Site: brandenburg
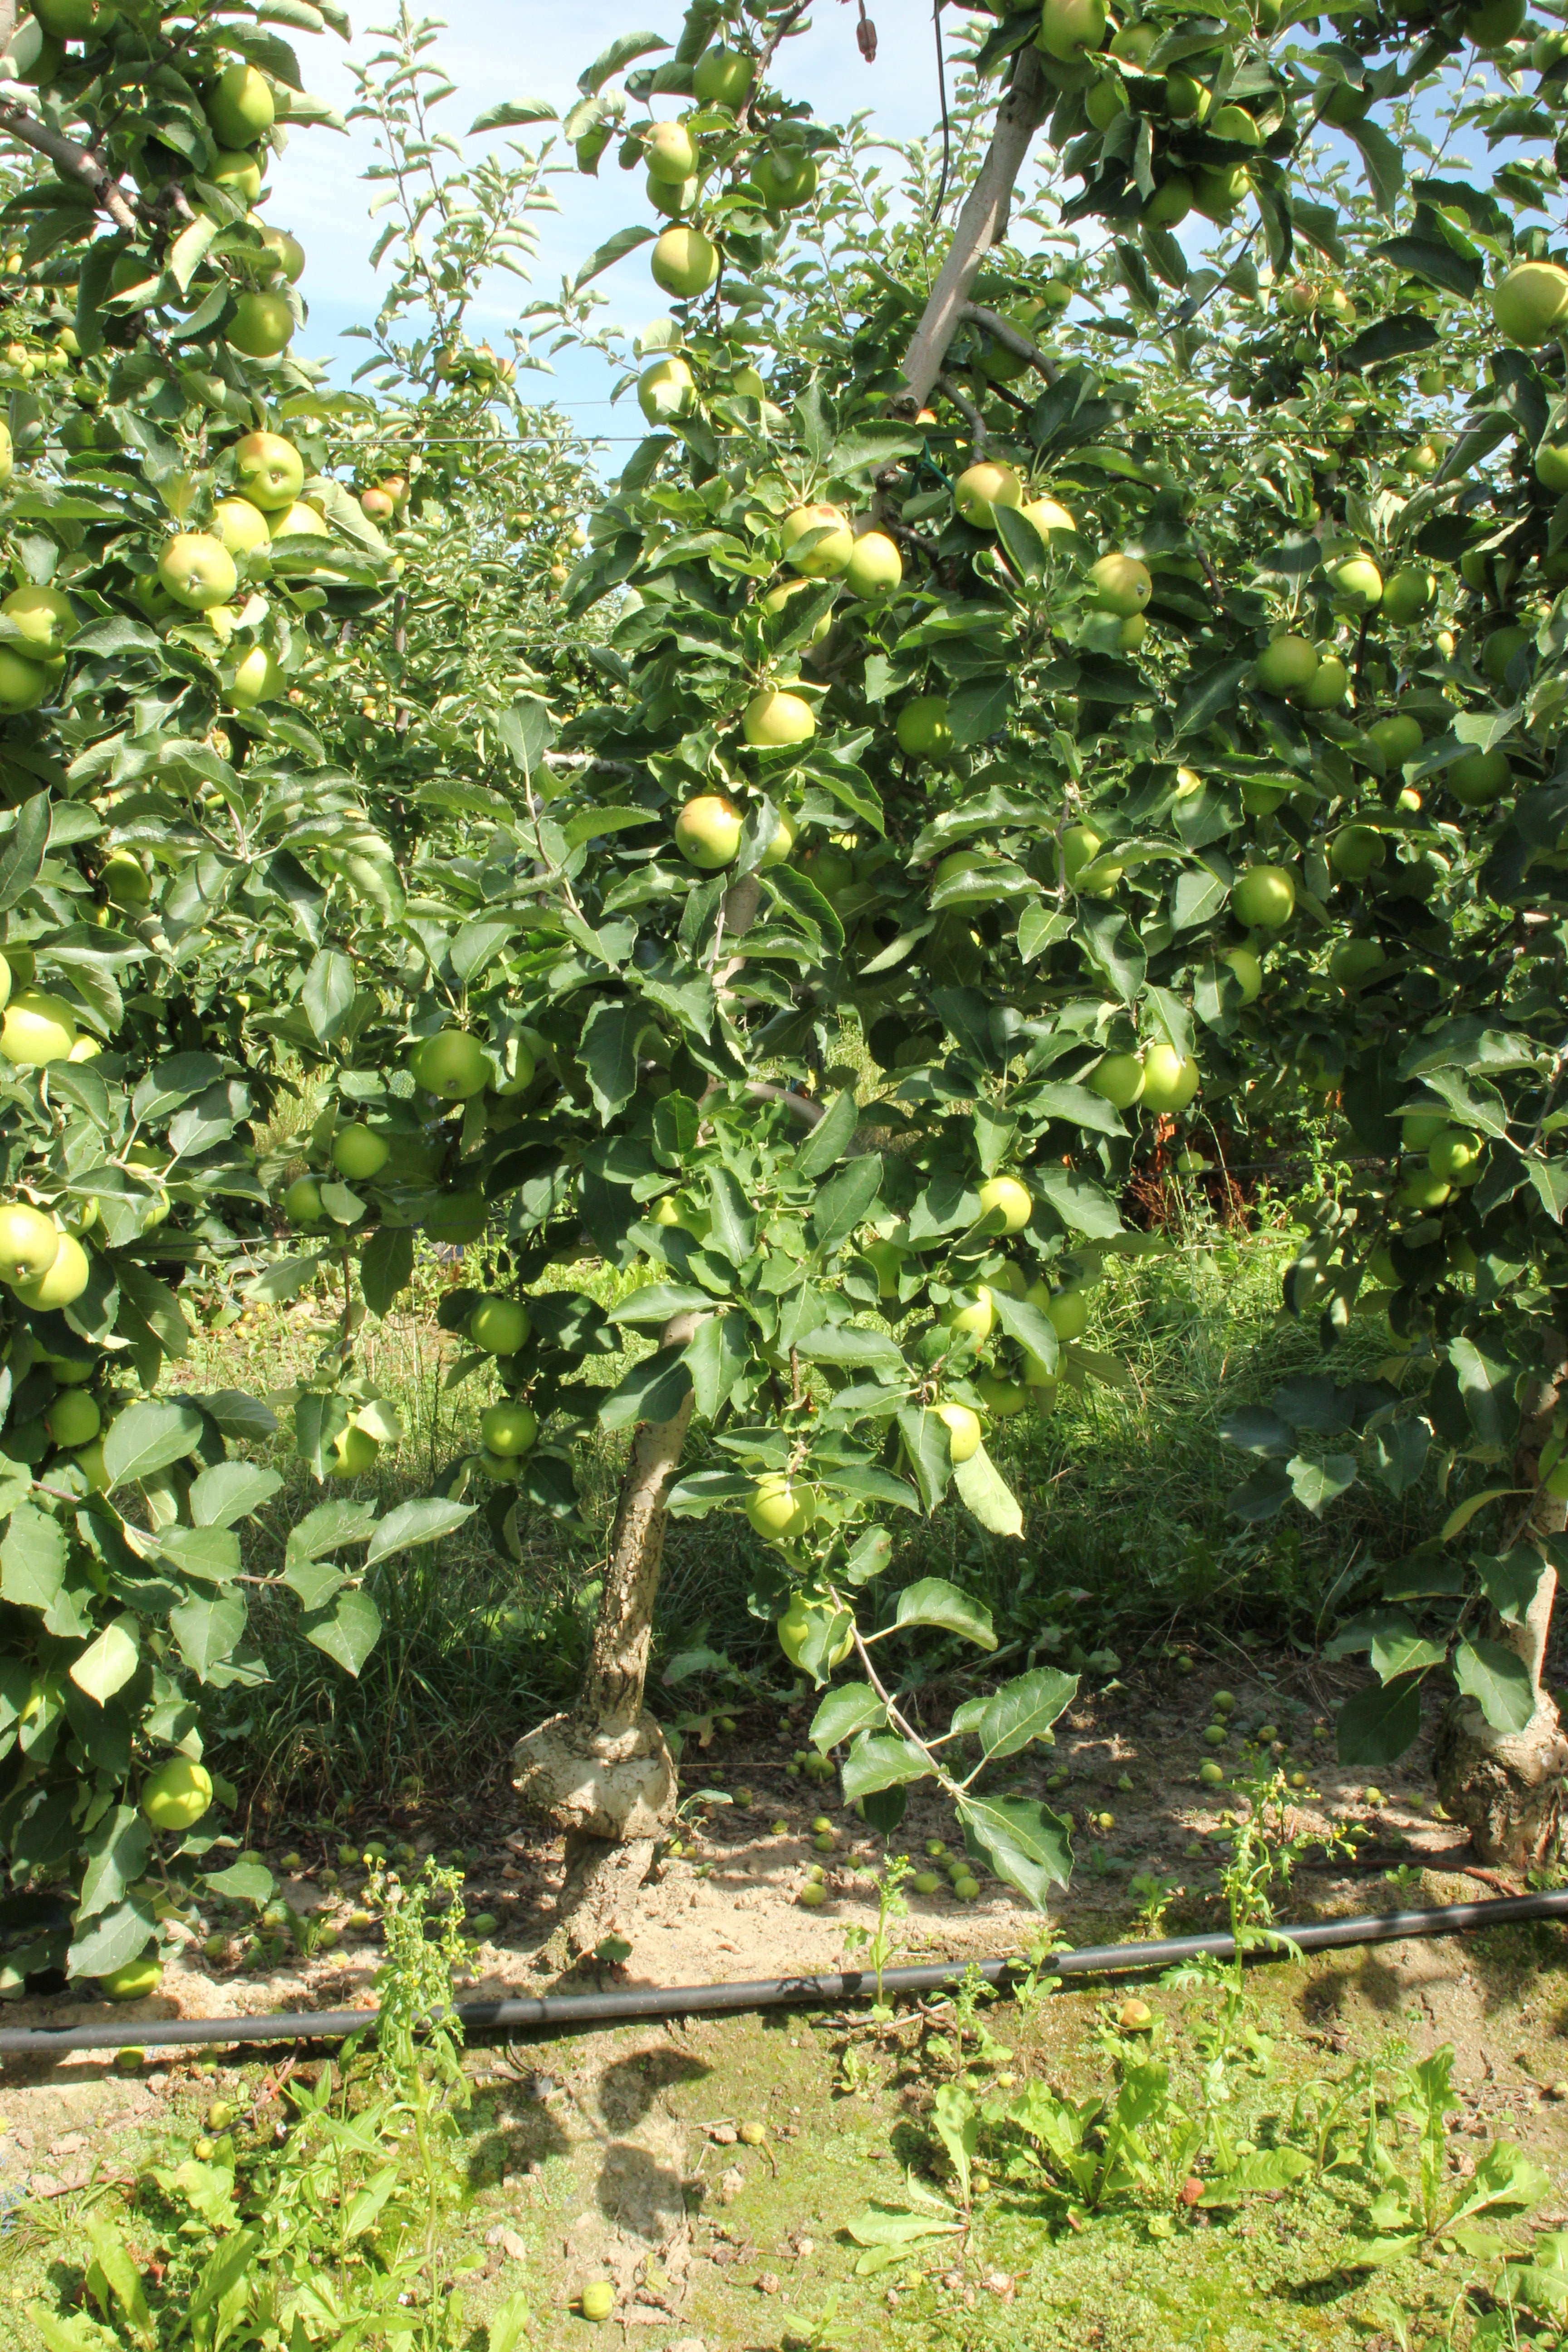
Growth stage (BBCH 77): Development of fruit